Dagudumootha Dandakor

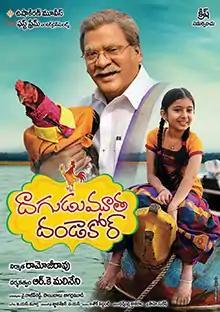
Movie Poster

Dagudumootha Dandakor is a 2015 Indian Telugu-language comedy drama film, produced by Ramoji Rao on Ushakiran Movies & First Frame Entertainment banner, presented by director Krish and directed by R. K. Malineni. Starring Rajendra Prasad, Sara Arjun and music composed by E. S. Murthy. The film is remake of the Tamil movie "Saivam" (2014).